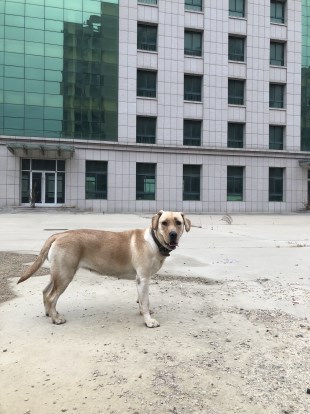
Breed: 3580-n000122-Labrador_retriever